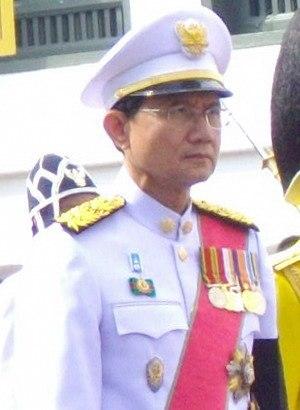
Depuis le coup d'État de 1932, le Premier ministre est le chef du gouvernement de la Thaïlande. Il est désigné par un vote de l'Assemblée nationale à la majorité simple ou directement par le roi de Thaïlande. Les Premiers ministres thaïlandais sont généralement des chefs de parti ou de coalition majoritaire, des proches du roi ou des militaires qui ont dirigé un coup d'État.
Somchai Wongsawat, est un juriste et homme politique thaïlandais. Il fut Premier ministre du 9 septembre au 2 décembre 2008, succédant à Samak Sundaravej.